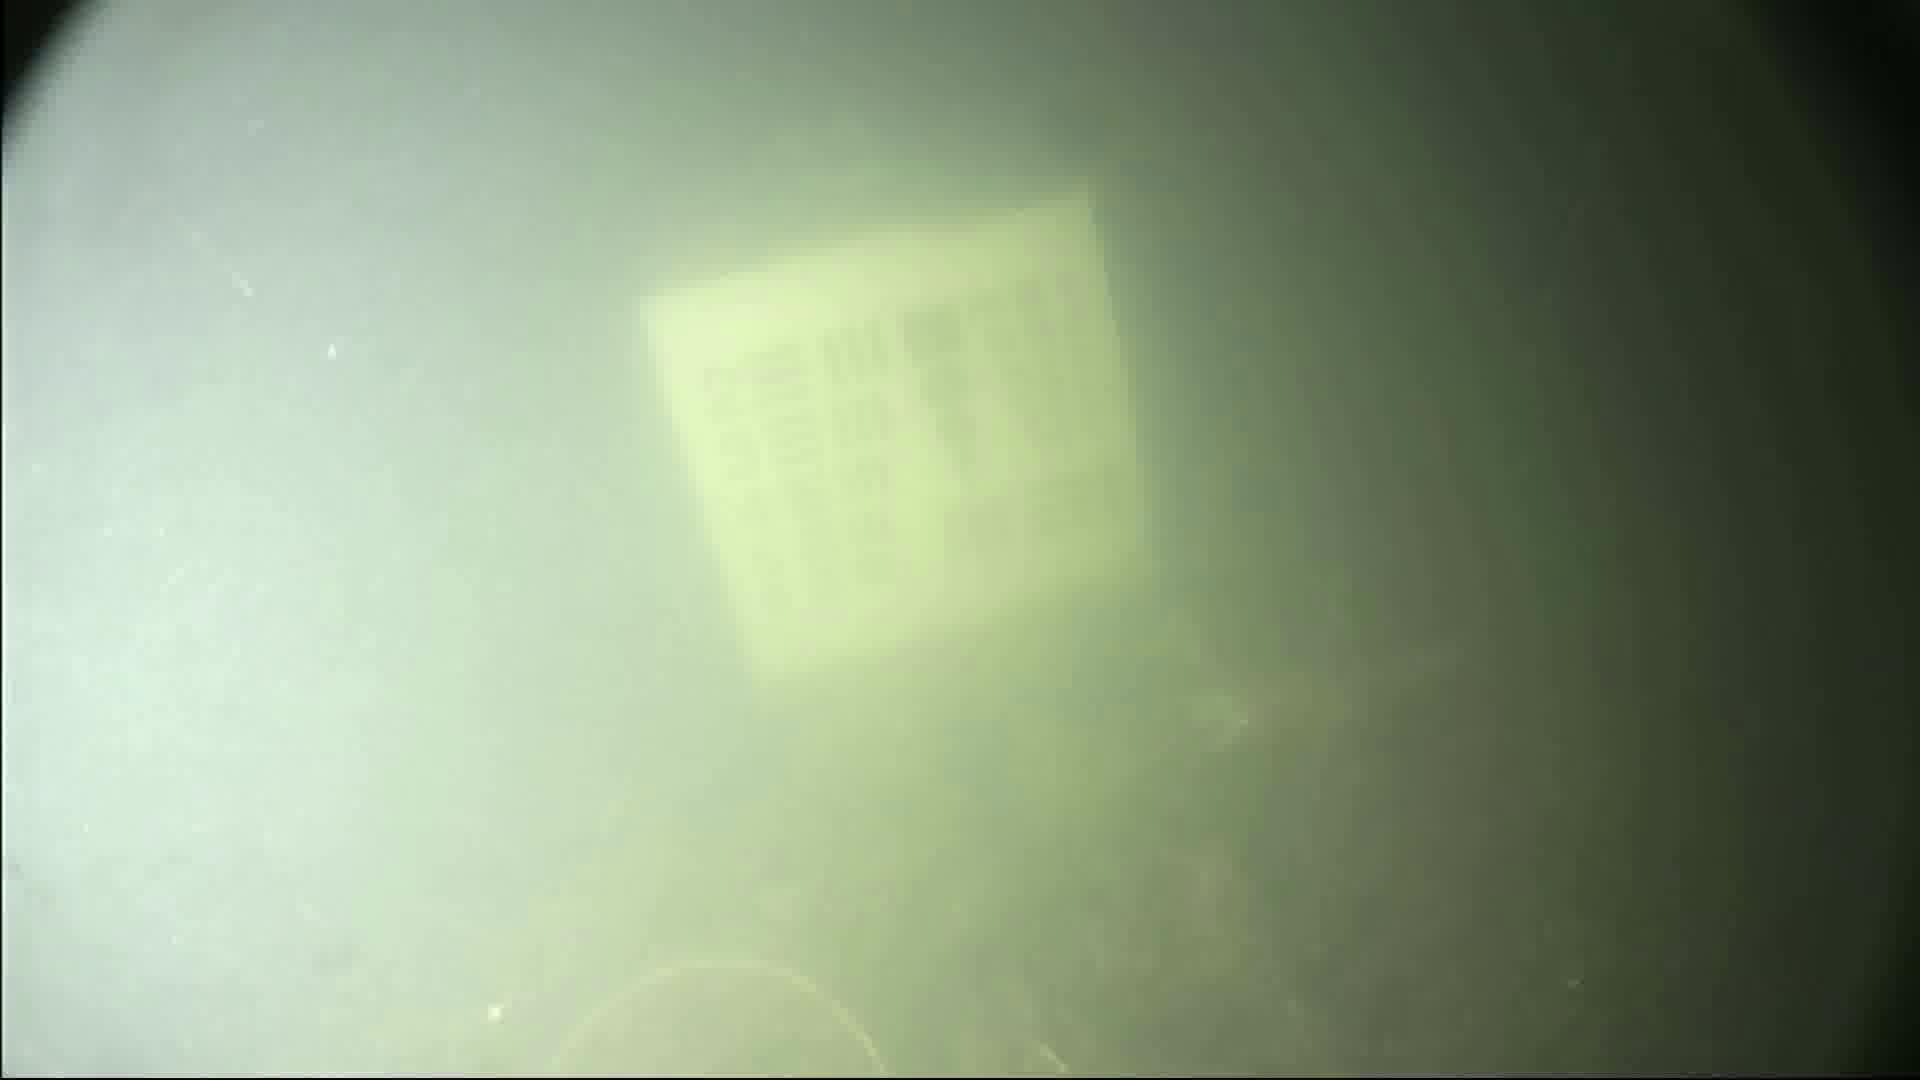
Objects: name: small_fish